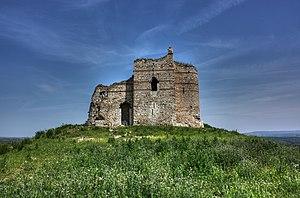
La commune de Svilengrad est située dans le sud de la Bulgarie.